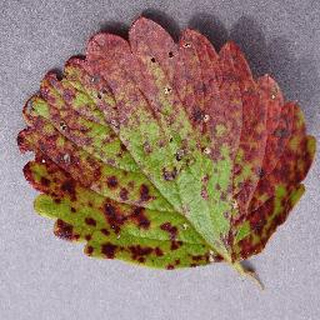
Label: strawberry_leaf_scorch